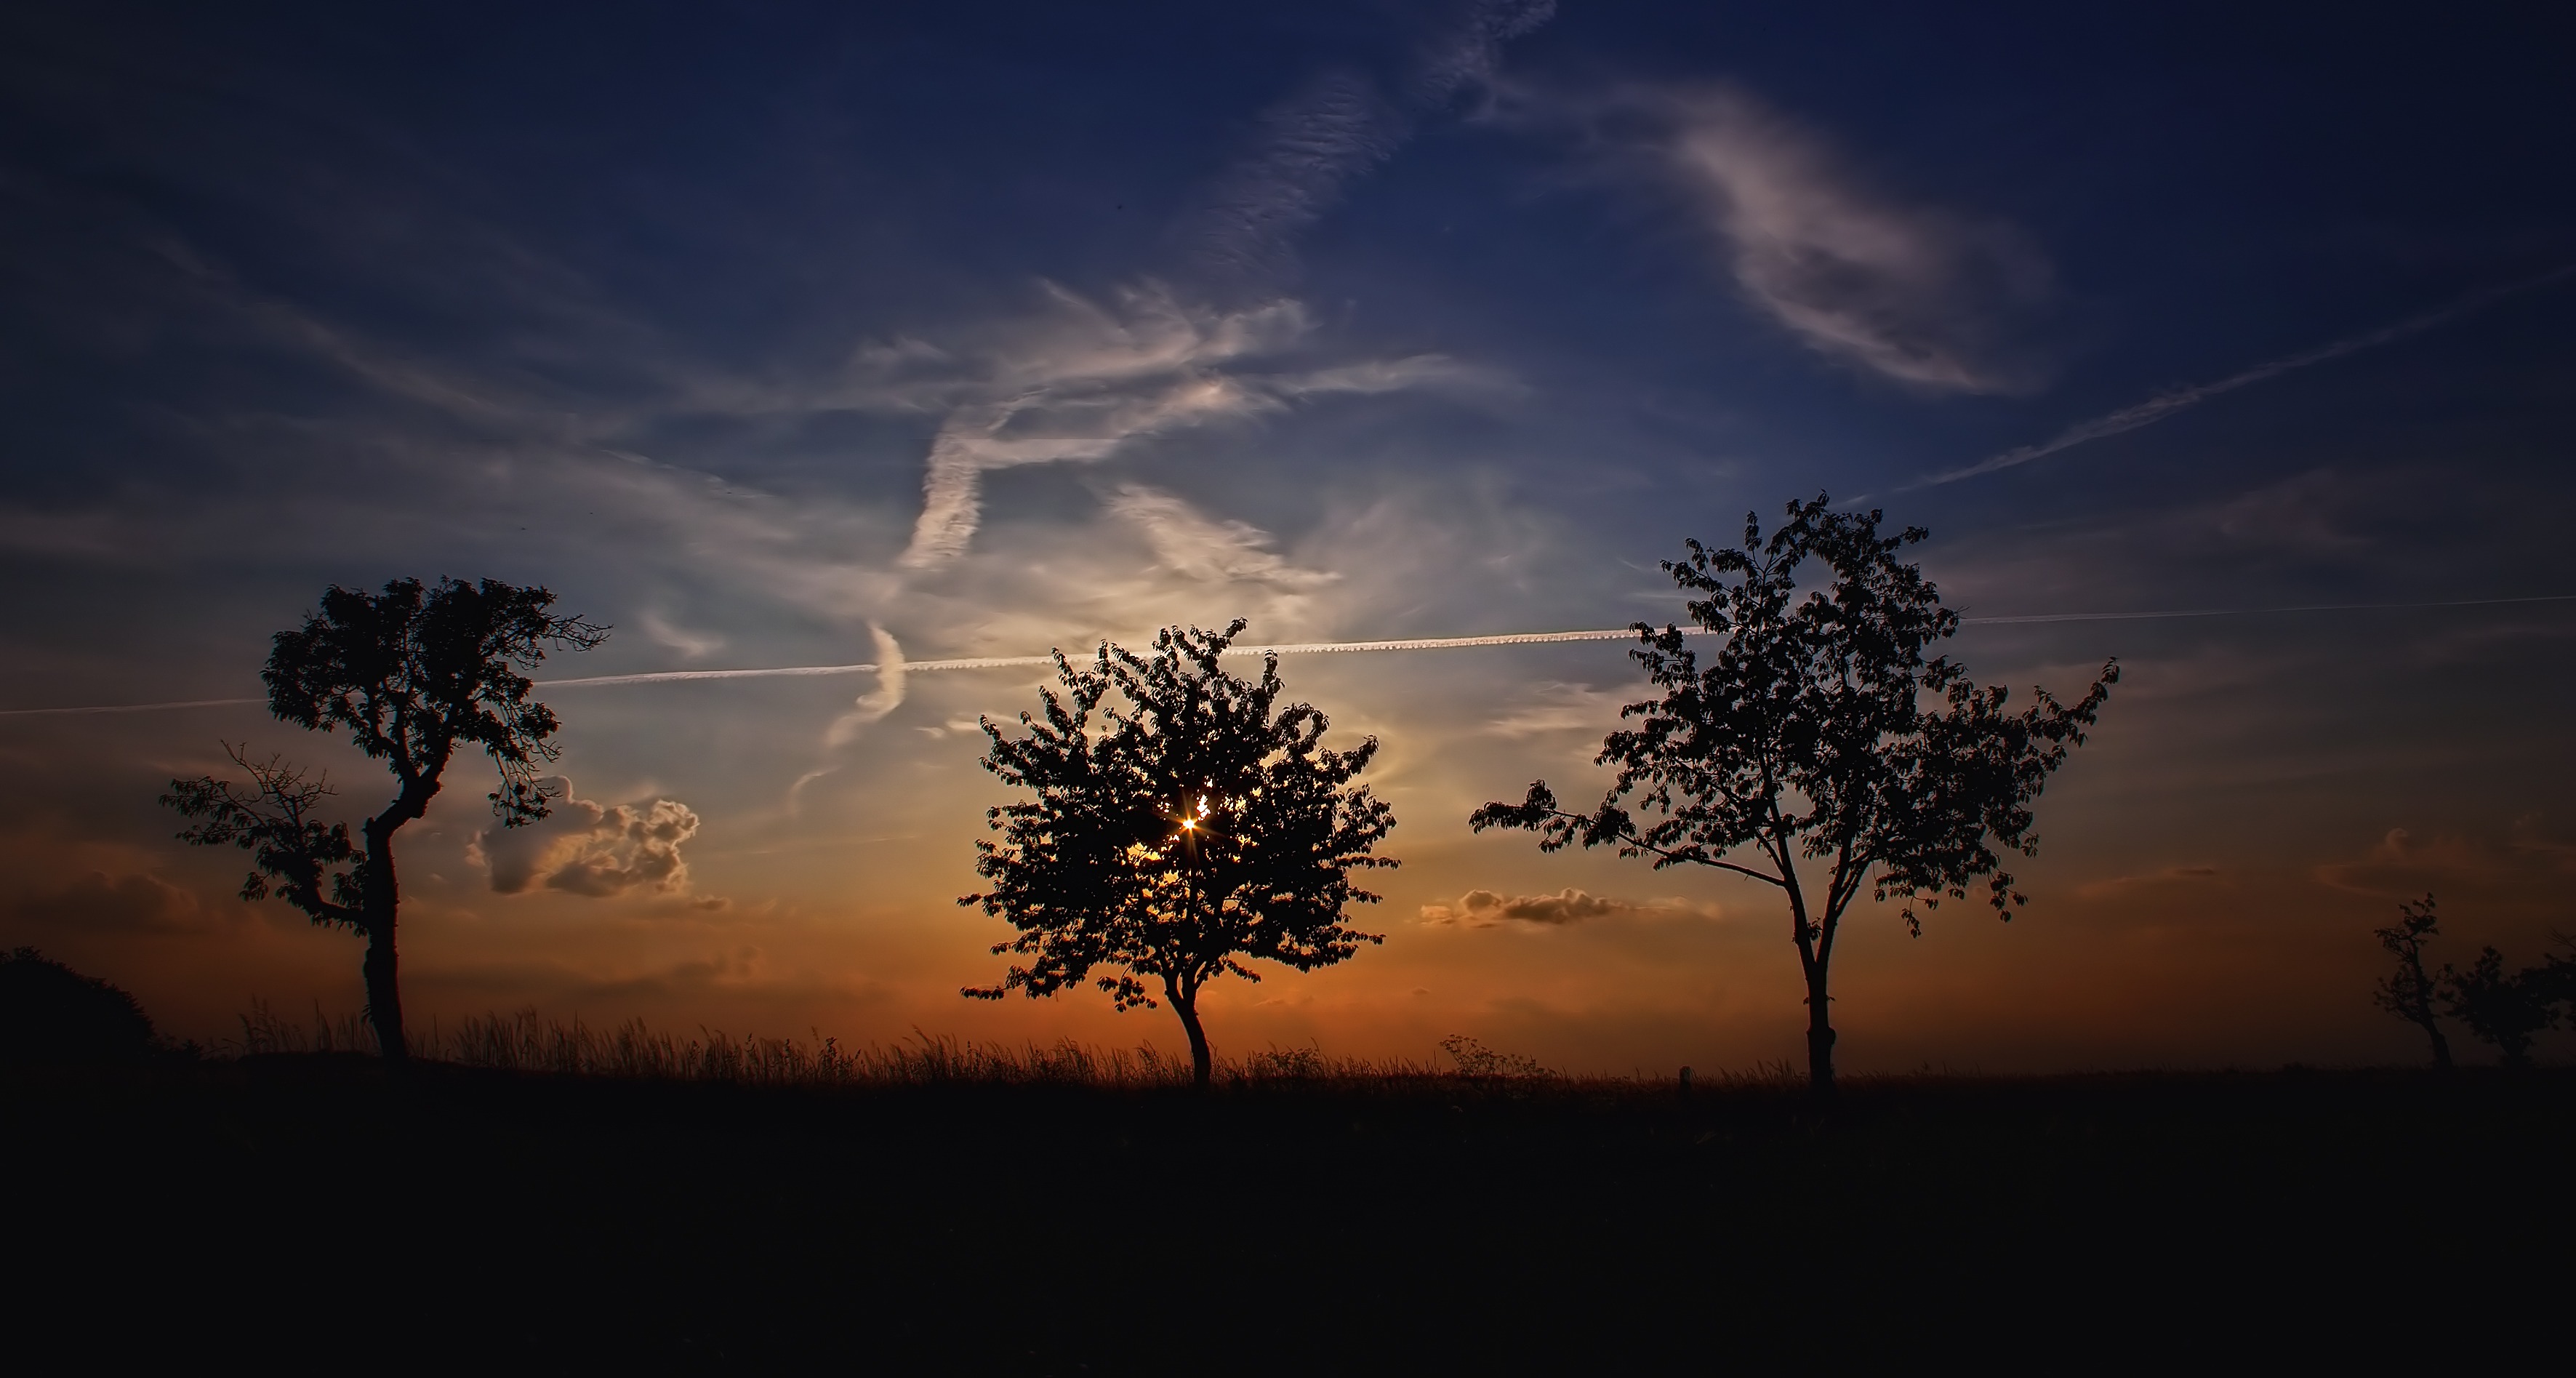
tree, nature, cloud, sky, sunrise, sunset, field, sunlight, morning, dawn, atmosphere, dusk, evening, germany, mood, brandenburg, afterglow, evening sky, at dusk, background lighting, atmospheric phenomenon, woody plant, red sky at morning